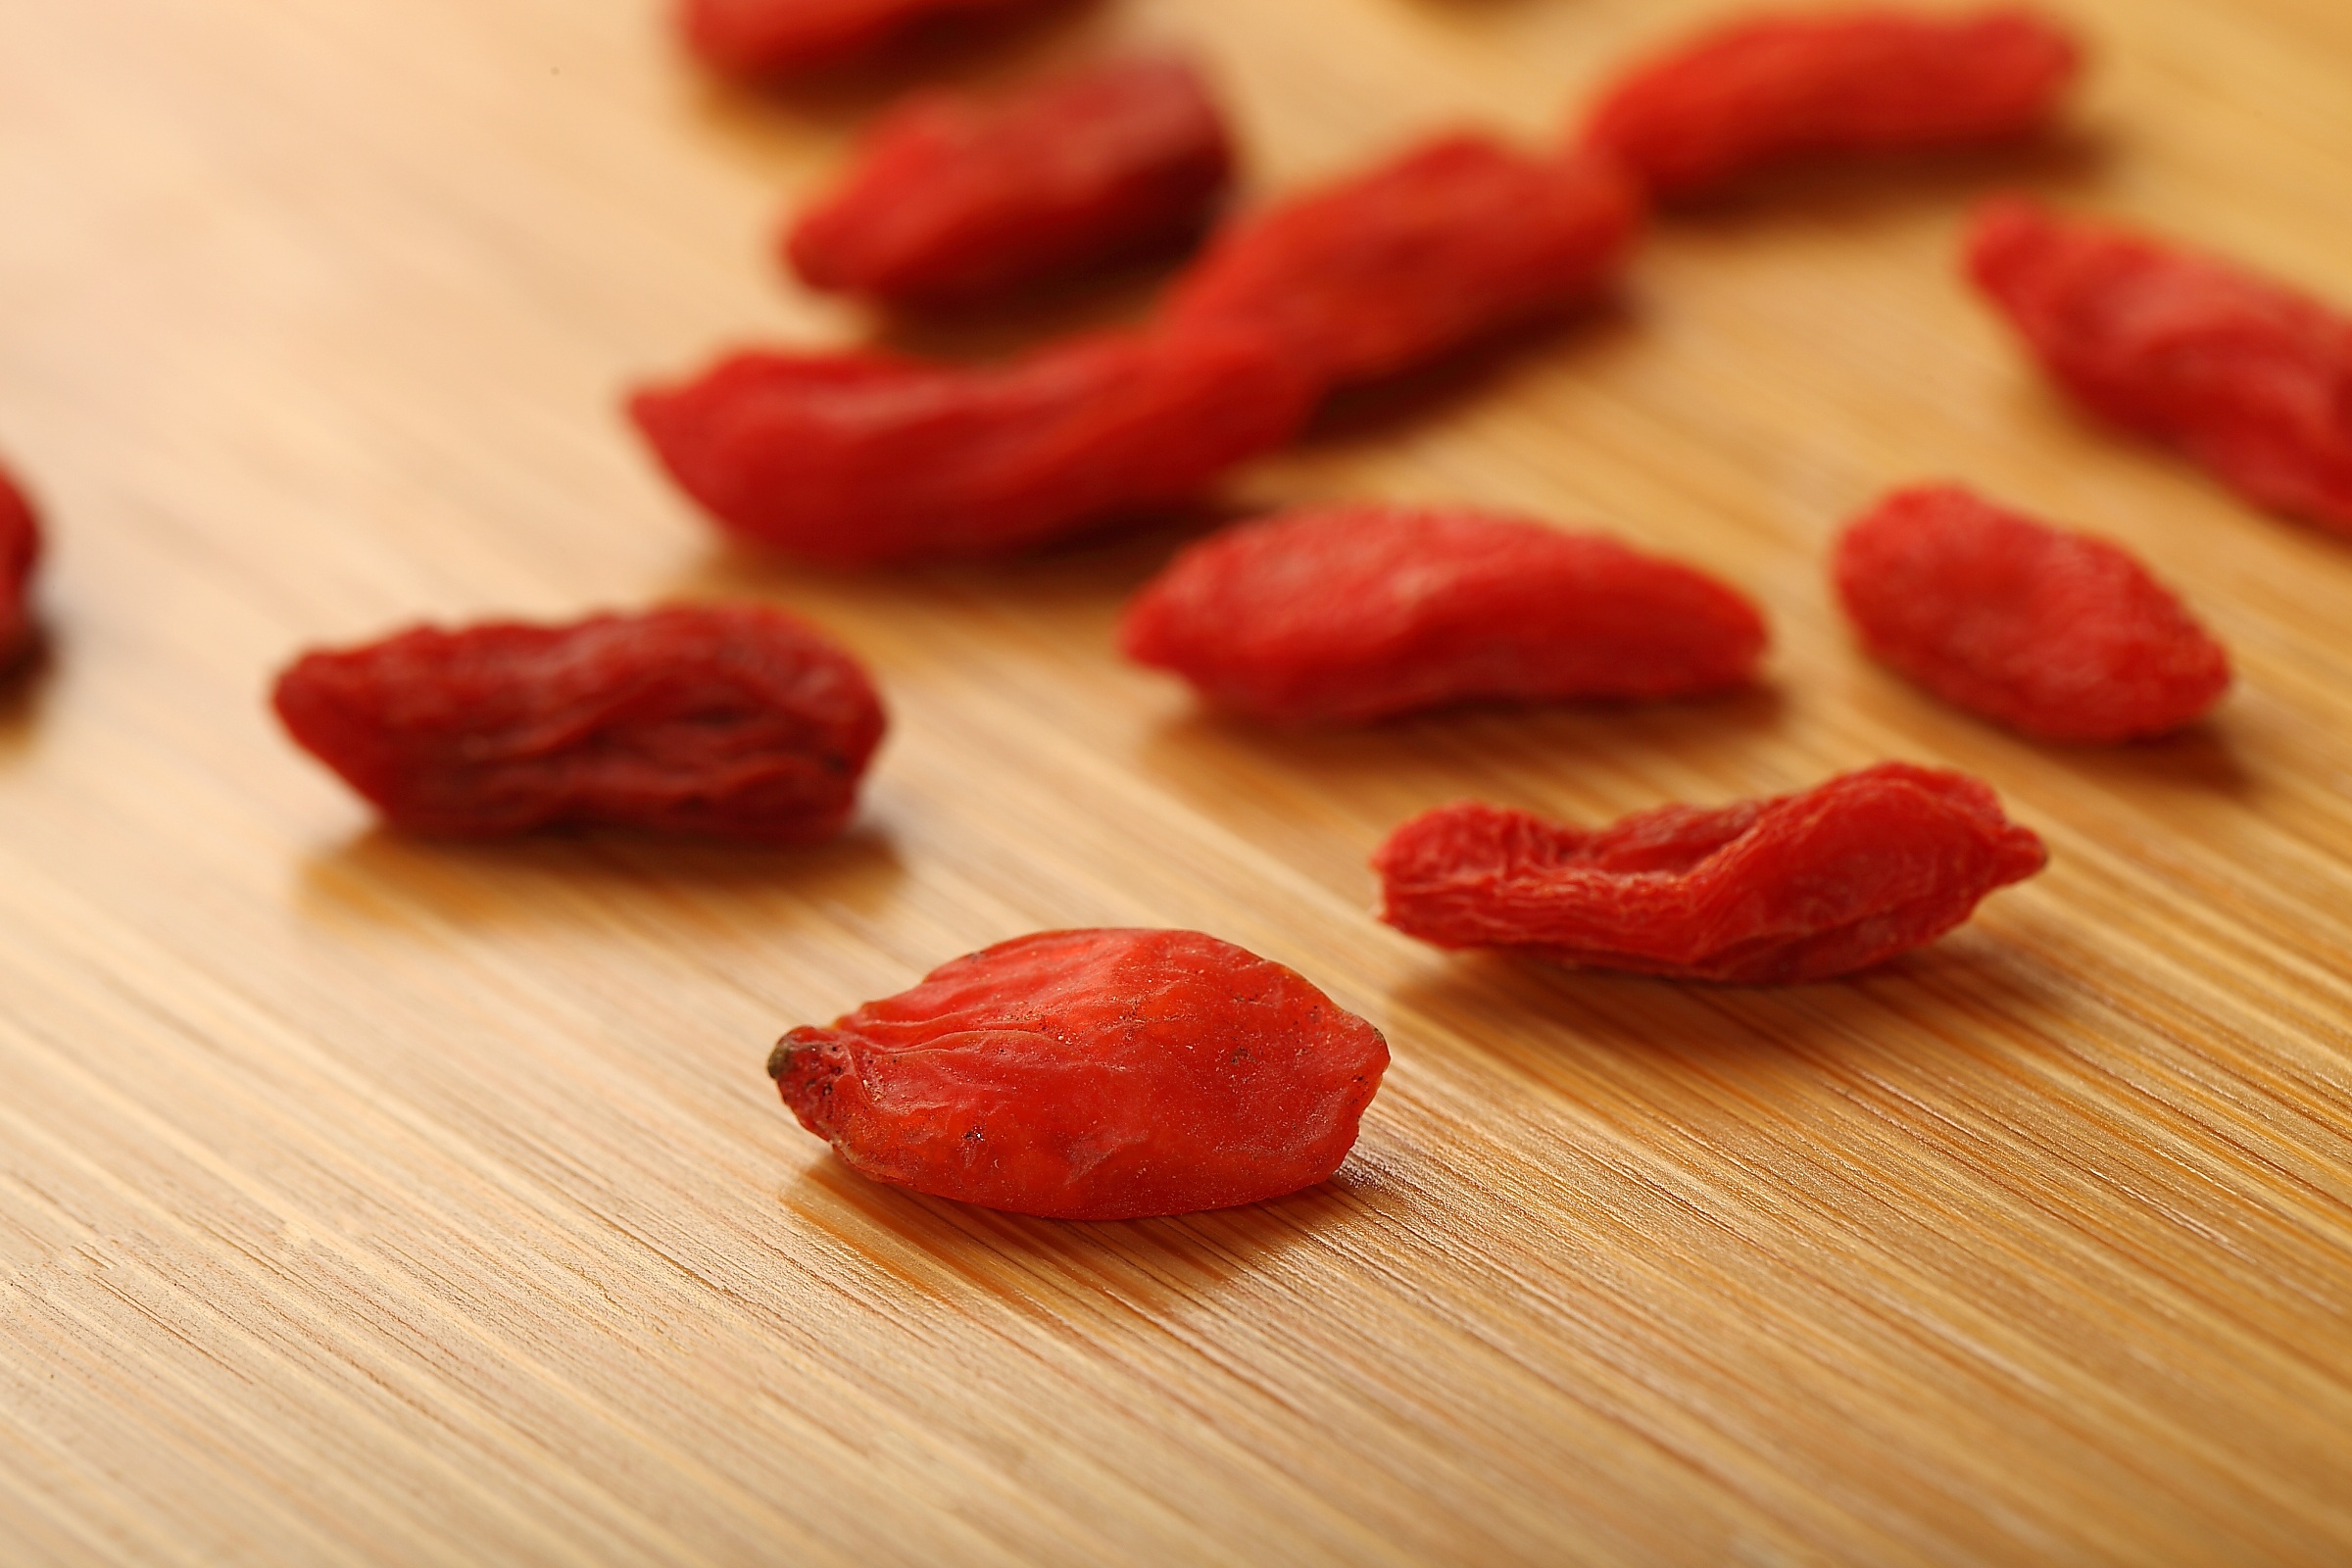
plant, raspberry, fruit, berry, tea, petal, food, red, produce, strawberry, strawberries, flowering plant, land plant, wolfberry